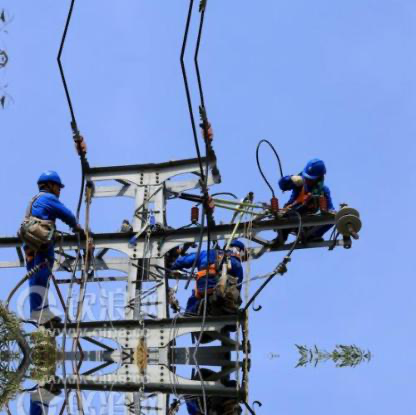
Objects in the image:
label: helmet
label: helmet